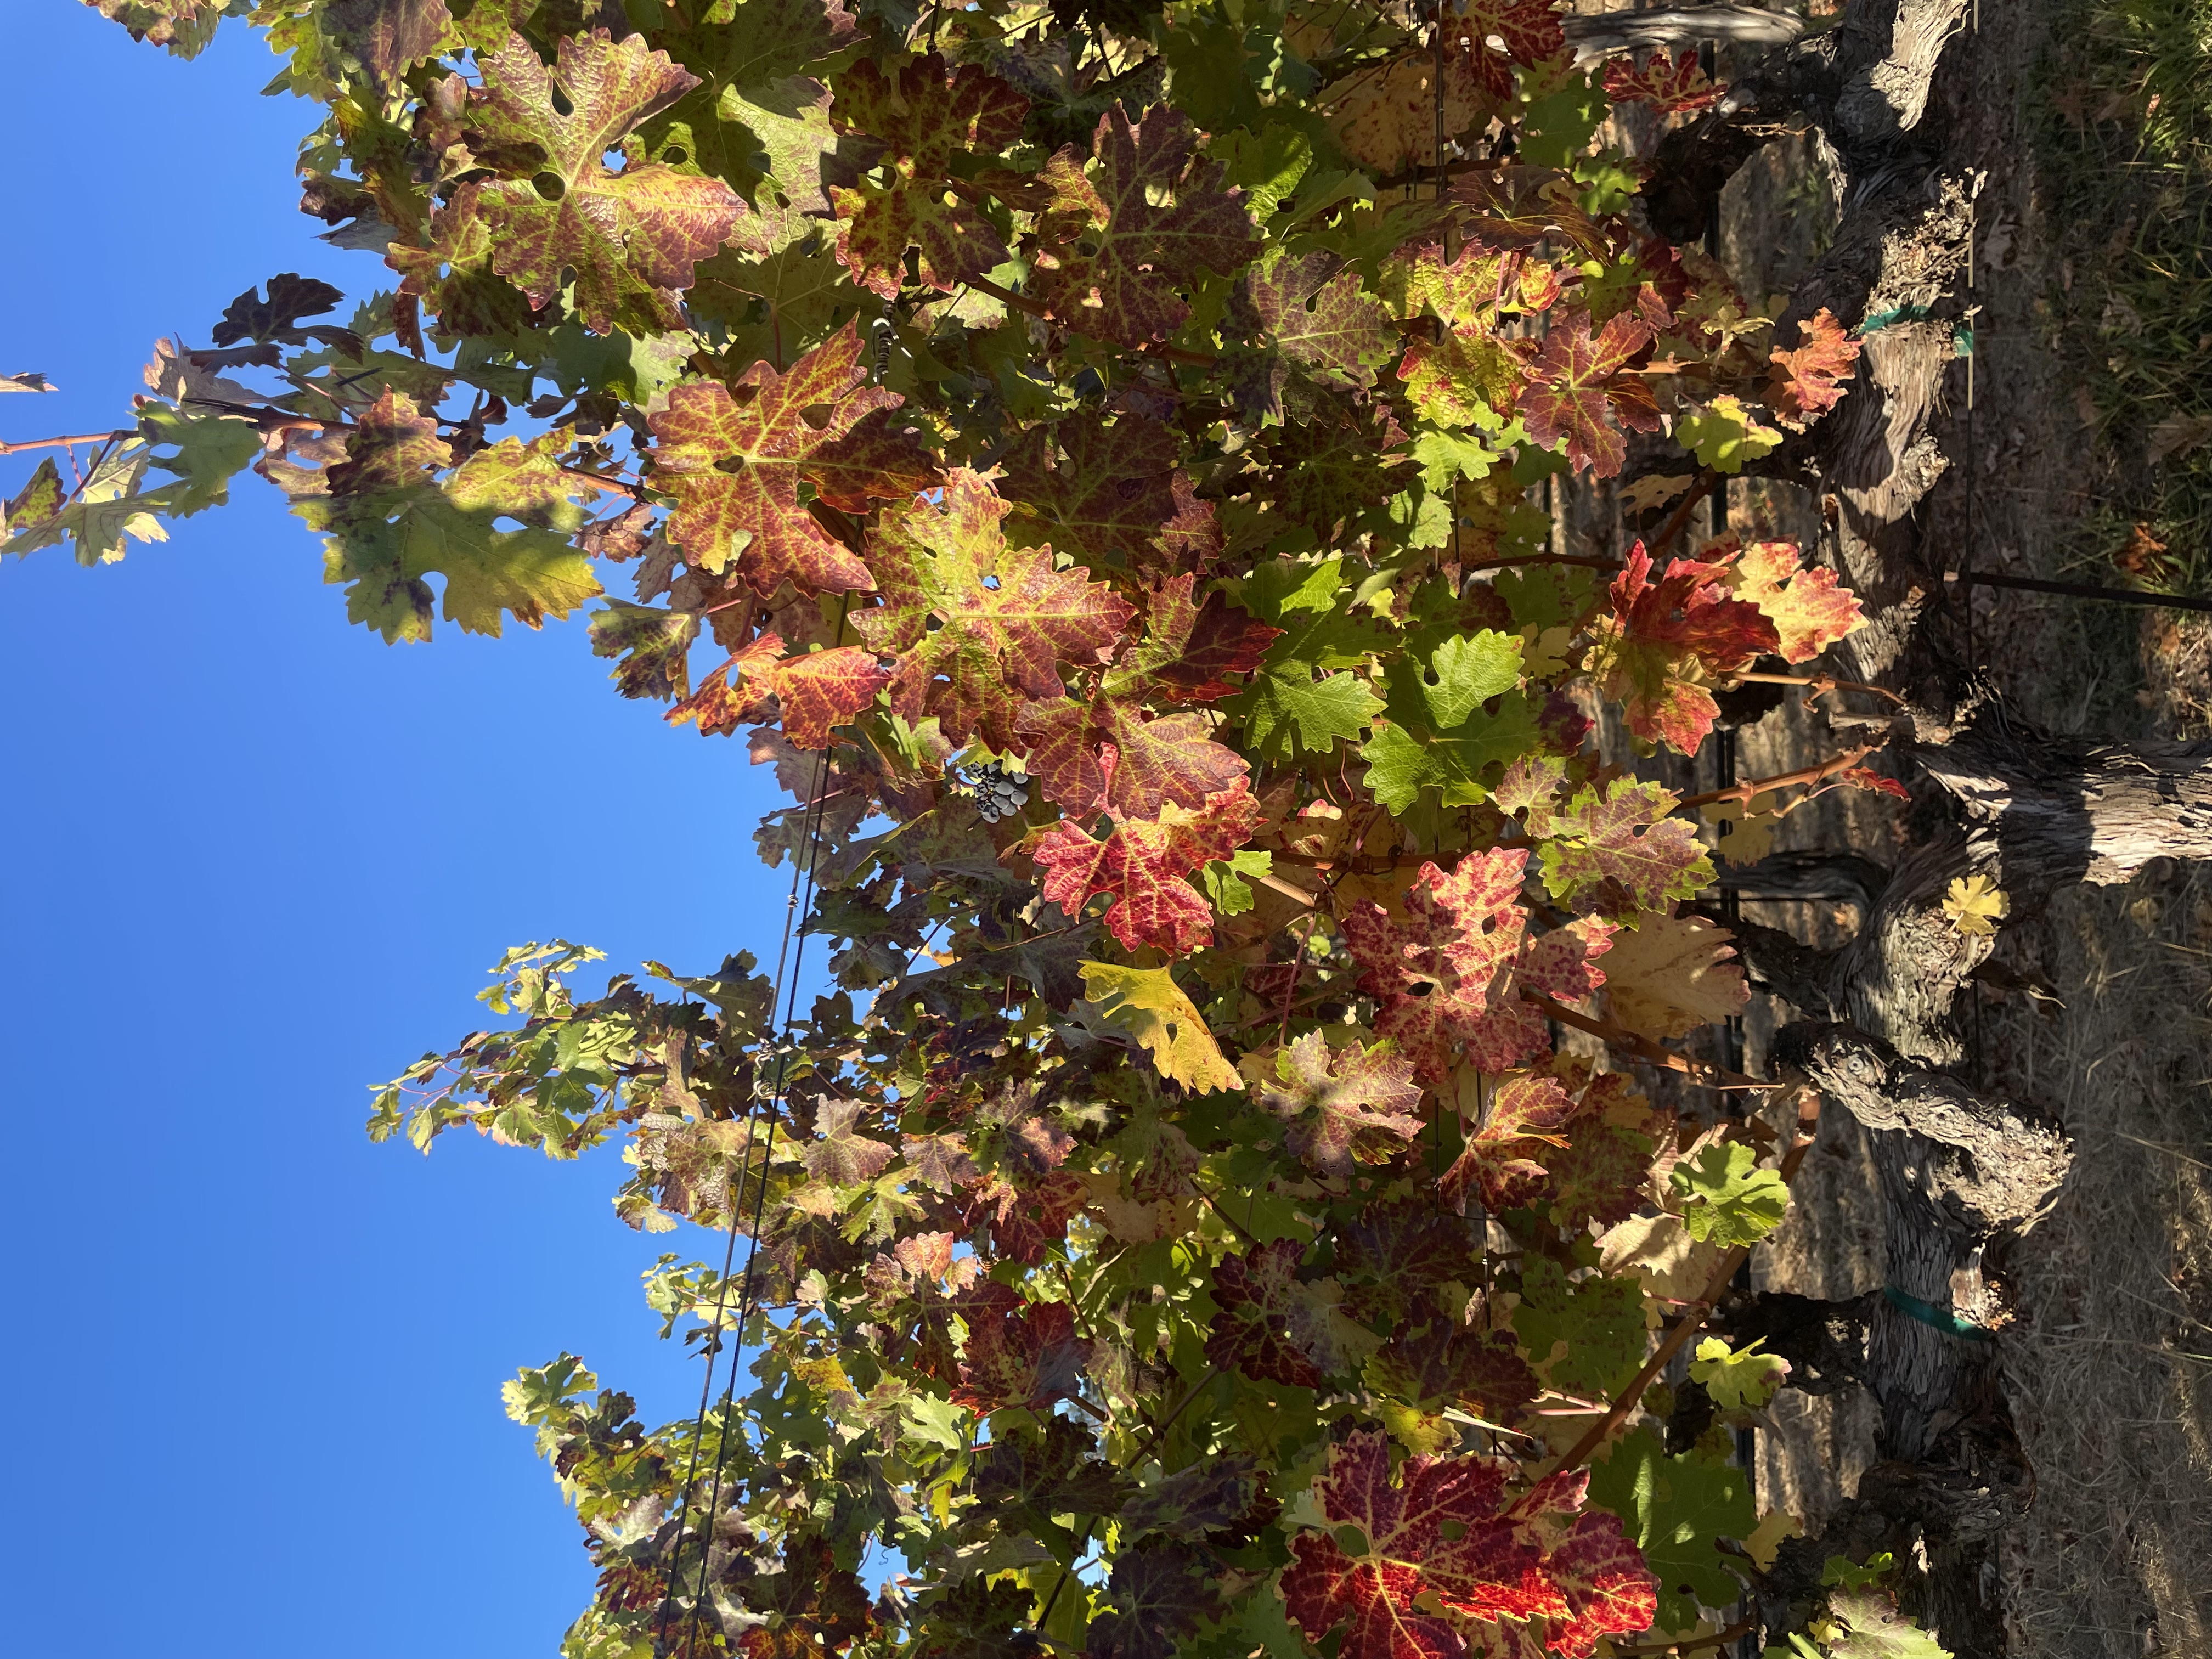
Label: Leafroll 3